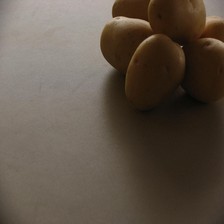
Label: others